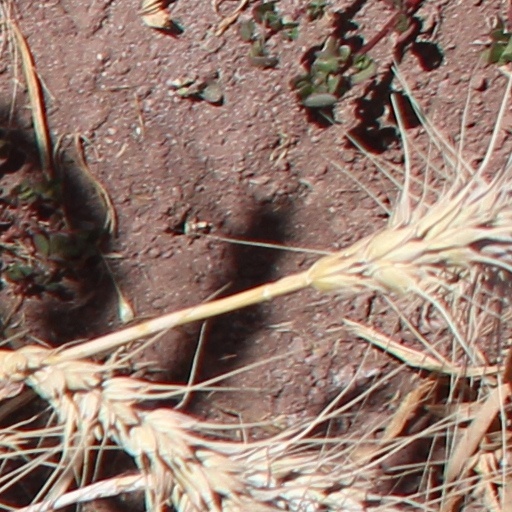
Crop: wheat